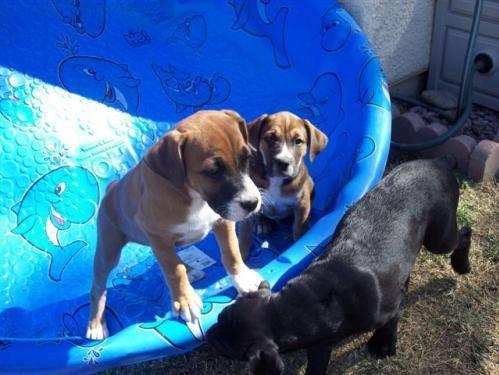
dog